Tank 300

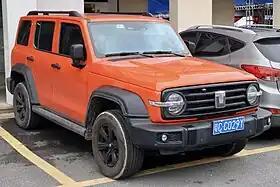

The Tank 300 or GWM Tank 300 is a mid-size SUV produced by Great Wall Motor (GWM) since 2020. It was originally sold under the Wey premium brand as the Wey Tank 300. Since April 2021, the vehicle was renamed as the Tank 300 under the Tank brand, being positioned below the larger Tank 500. A V6-powered version is marketed as the Tank 330.